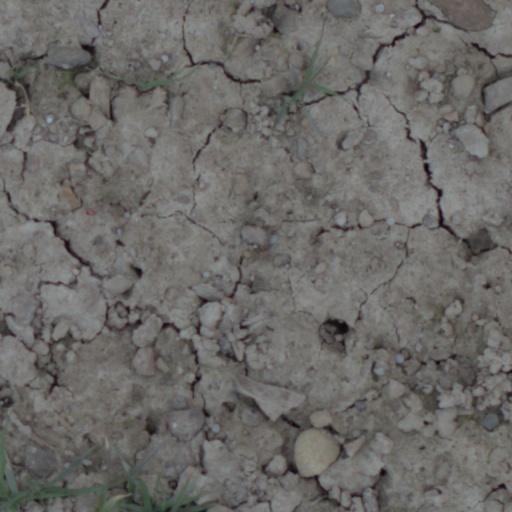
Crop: wheat